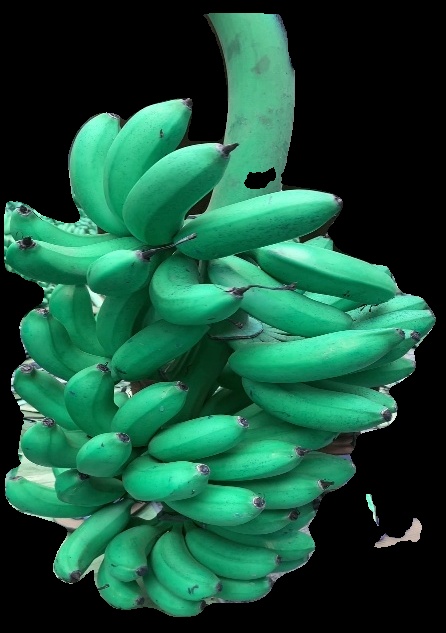
Variety: rasbale
Grade: grade1